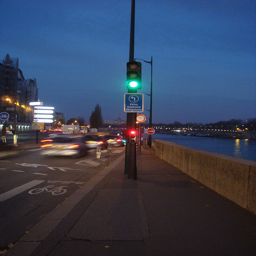
A green traffic light sitting on the side of the road.
A traffic light on a city street at night.
A green light at and intersection with traffic going by.
Cars drive through a green streetlight near water.
A stoplight is green on the side of the road .,